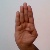
The image shows a hand gesture representing the letter 'B' in Indian Sign Language.